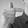
ASL letter: T